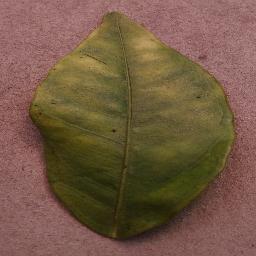
Label: Orange___Haunglongbing_(Citrus_greening)